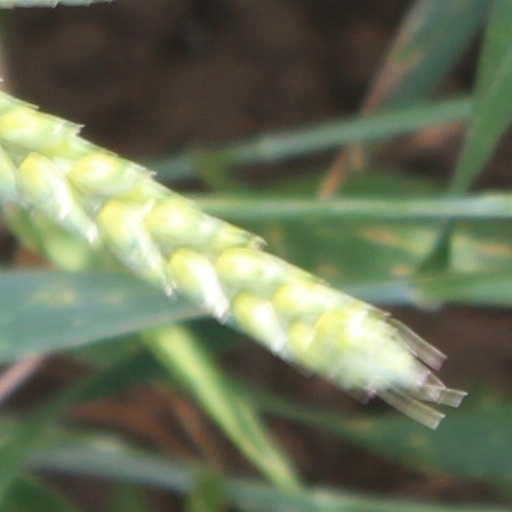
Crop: wheat